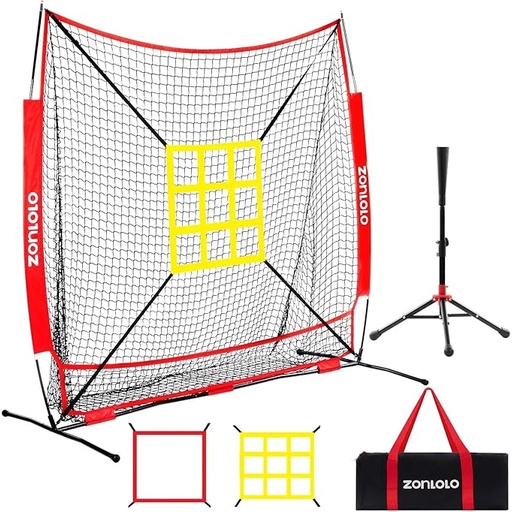
6x6ft Baseball & Softball Net for Hitting,Pitching and Batting, Throwing,Baseball net with Sturdy Bow Frame,Battting Tee,Strike Zone, Middle Size,Suitable for Kids!
About This STRIKE ZONE PRECISION: This portable baseball/softball net features an adjustable strike zone that allows you to precisely set the height for accurate throwing practice,batting and pitching practice. ROBUST CONSTRUCTION: Built with heavy-duty steel, 6x6 ft baseball hitting net and sturdy base stand provide reliable construction that can withstand continuous indoor or outdoor use. FAST AND EASY SETUP: The lightweight long-lasting designed pitching net allows for quick assembly without tools in just minutes. Hitting net with carry handles on the compact stand make transport simple. VERSATILE TRAINING: Included batting tee,this set of baseball batting net lets players work on their swing technique while the extra-deep netting catches all balls for true-to-game fielding practice. IDEAL FOR ALL LEVELS: Whether you're a beginner just starting out or a more advanced athlete, this affordable baseball net is fully adjustable to grow with your skills for years of baseball and softball training. Overview Material : Alloy Steel, Oxford cloth, Polyester Color : Red Brand : zonlolo Item Weight : 6.17 Kilograms
Brand: zonlolo
Category: Sporting Goods > Athletics > Baseball & Softball > Baseball & Softball Training Aids > Baseball & Softball Hitting Nets